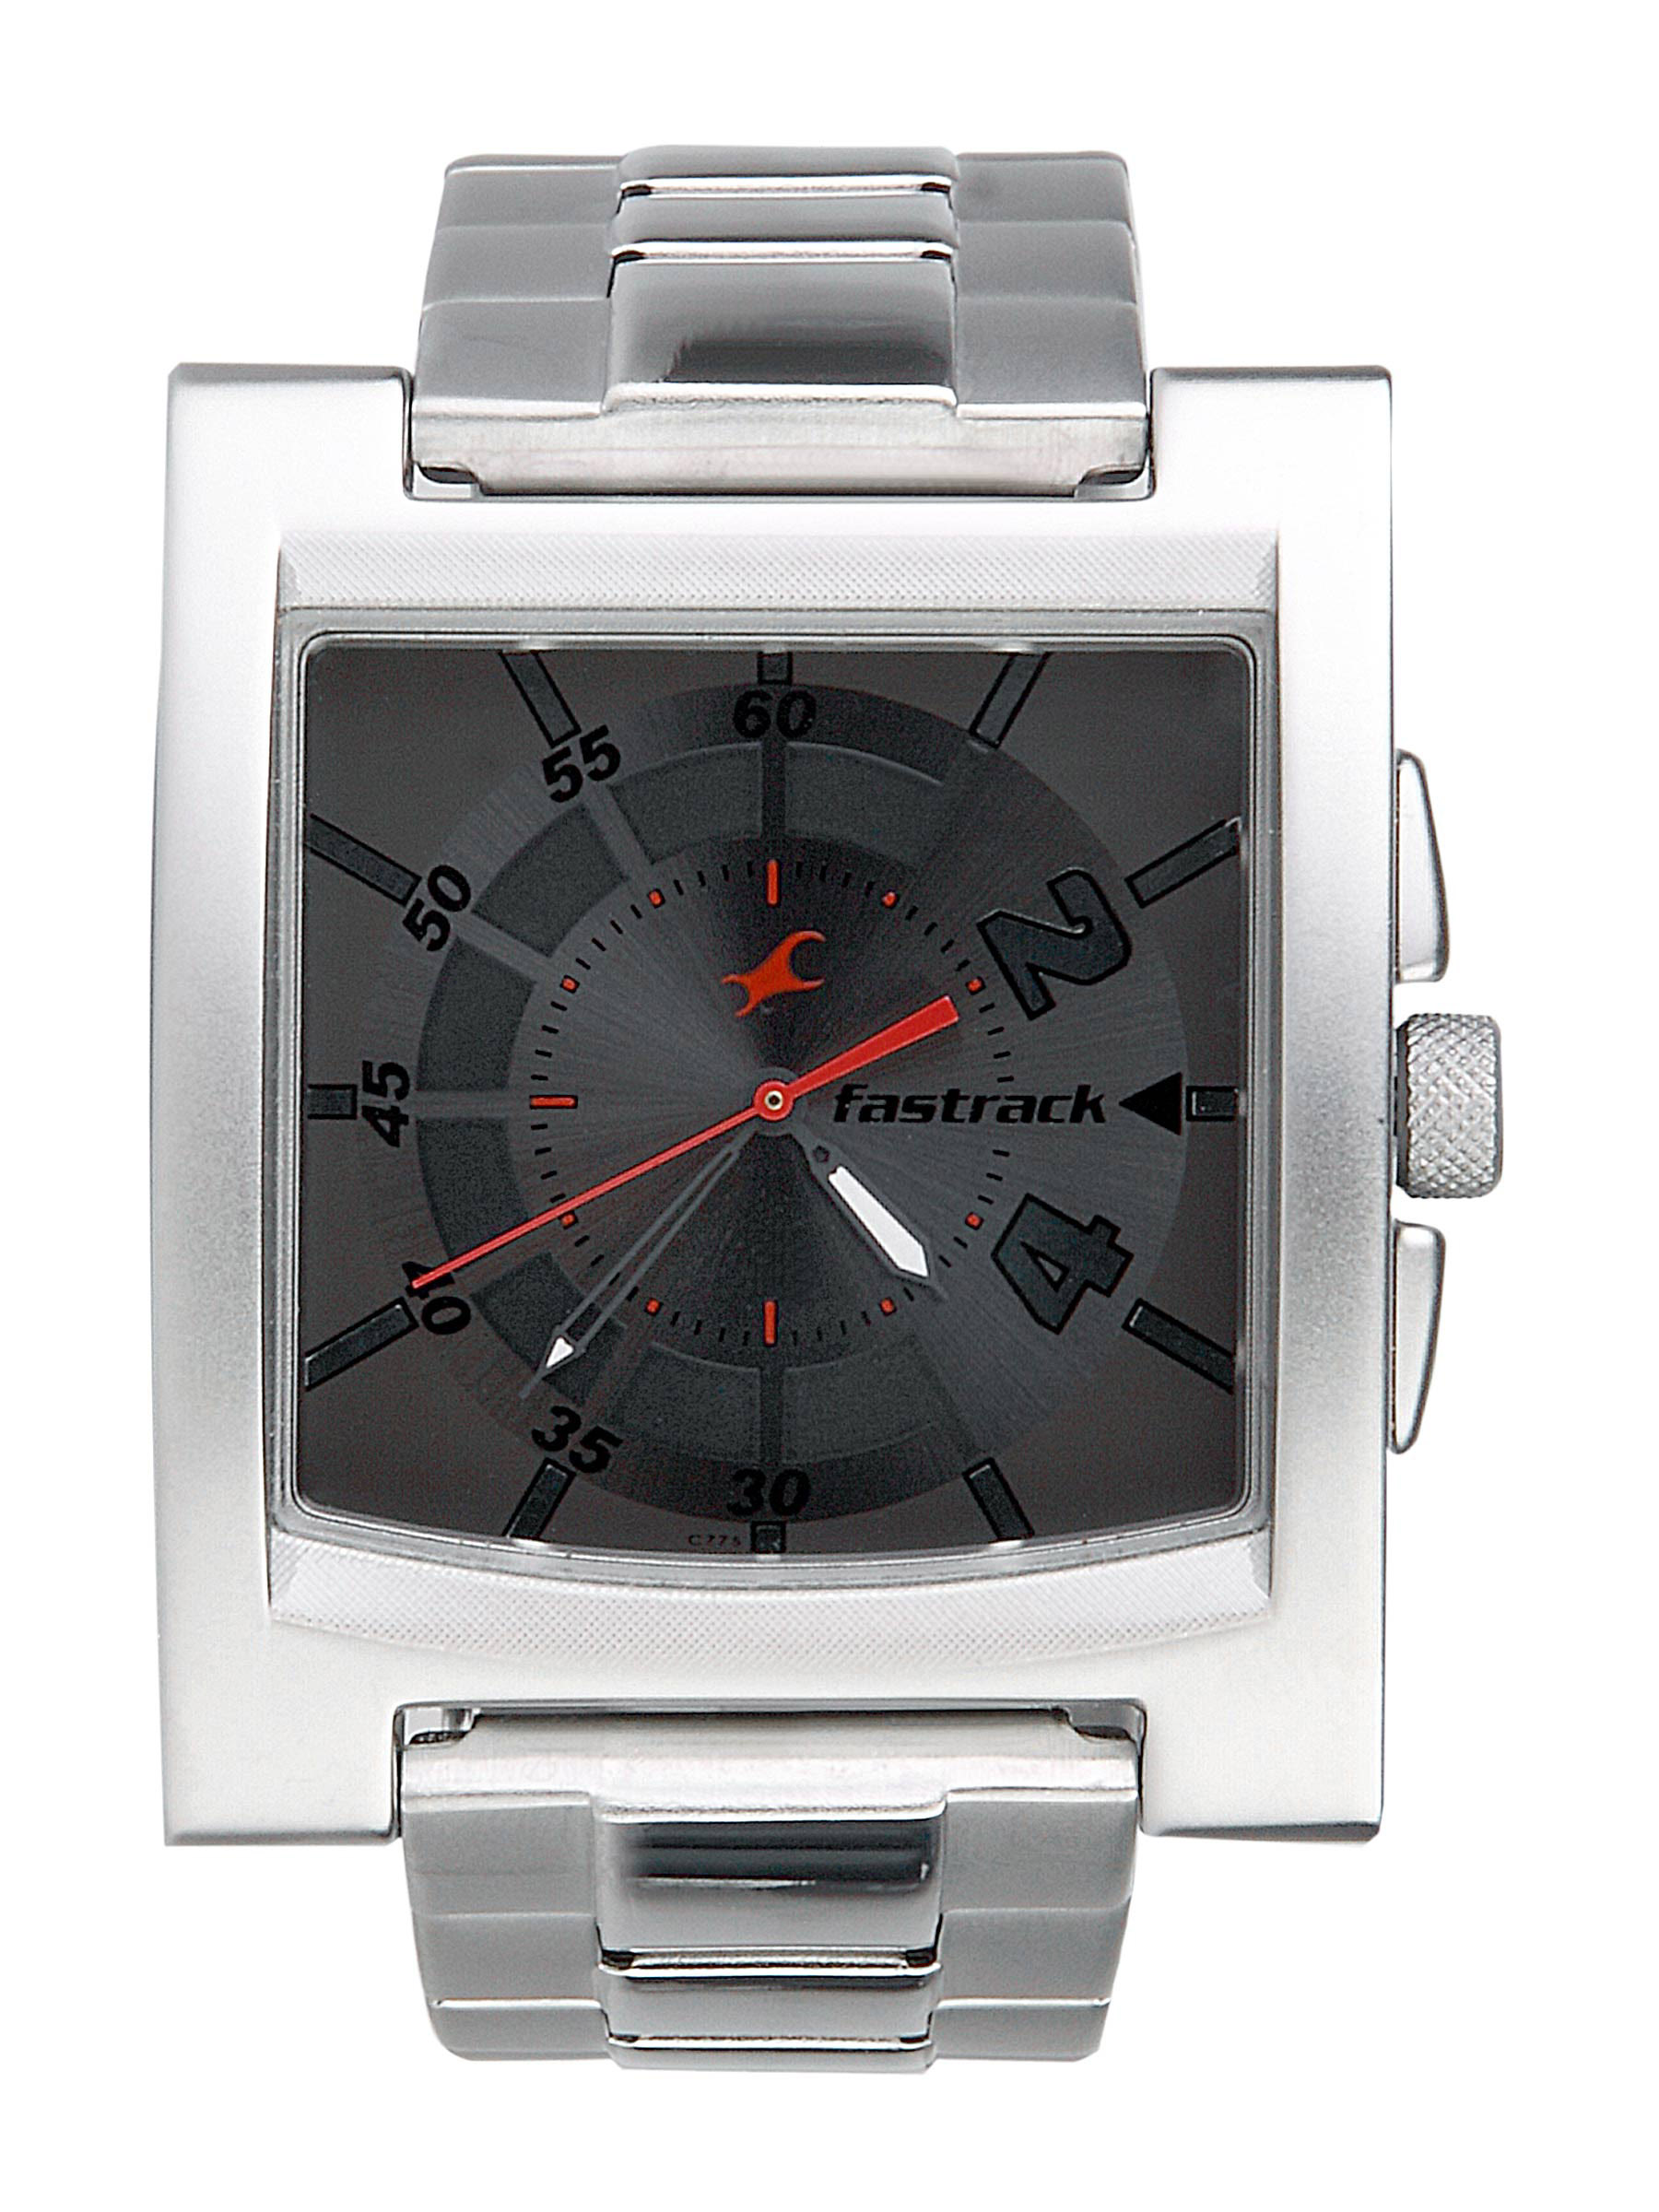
Fastrack Men Square Dial Steel Watches
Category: Accessories / Watches / Watches
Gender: Men
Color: Steel
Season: Winter 2016
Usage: Casual